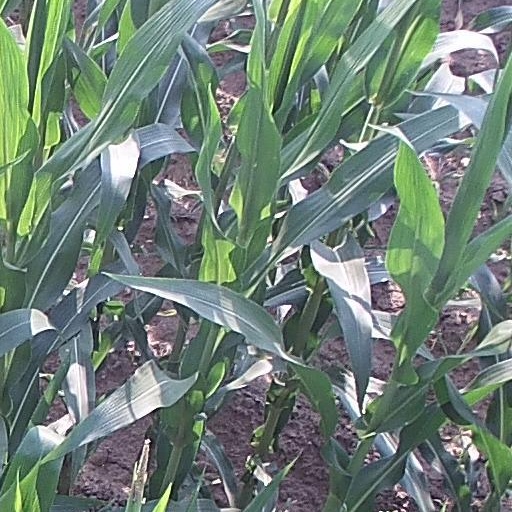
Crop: maize; corn